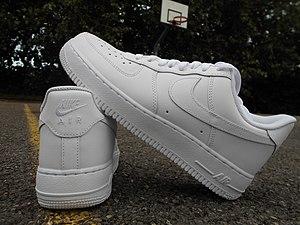
Nike air Force 1 white on white est la modèle le plus vendu.
La Nike Air Force One est un modèle de chaussure de basket-ball conçu par Nike à partir de 1982 pour les joueurs de basket-ball. Le nom donné par le fabricant fait référence à l'avion du président américain lui aussi surnommé Air Force One. Produites en trois modèles et déclinées dans des centaines de coloris, la Air Force One est restée une chaussure à la mode et fait partie des classiques, notamment dans les milieux du rap et dans les milieux urbains en général.